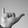
ASL letter: Y